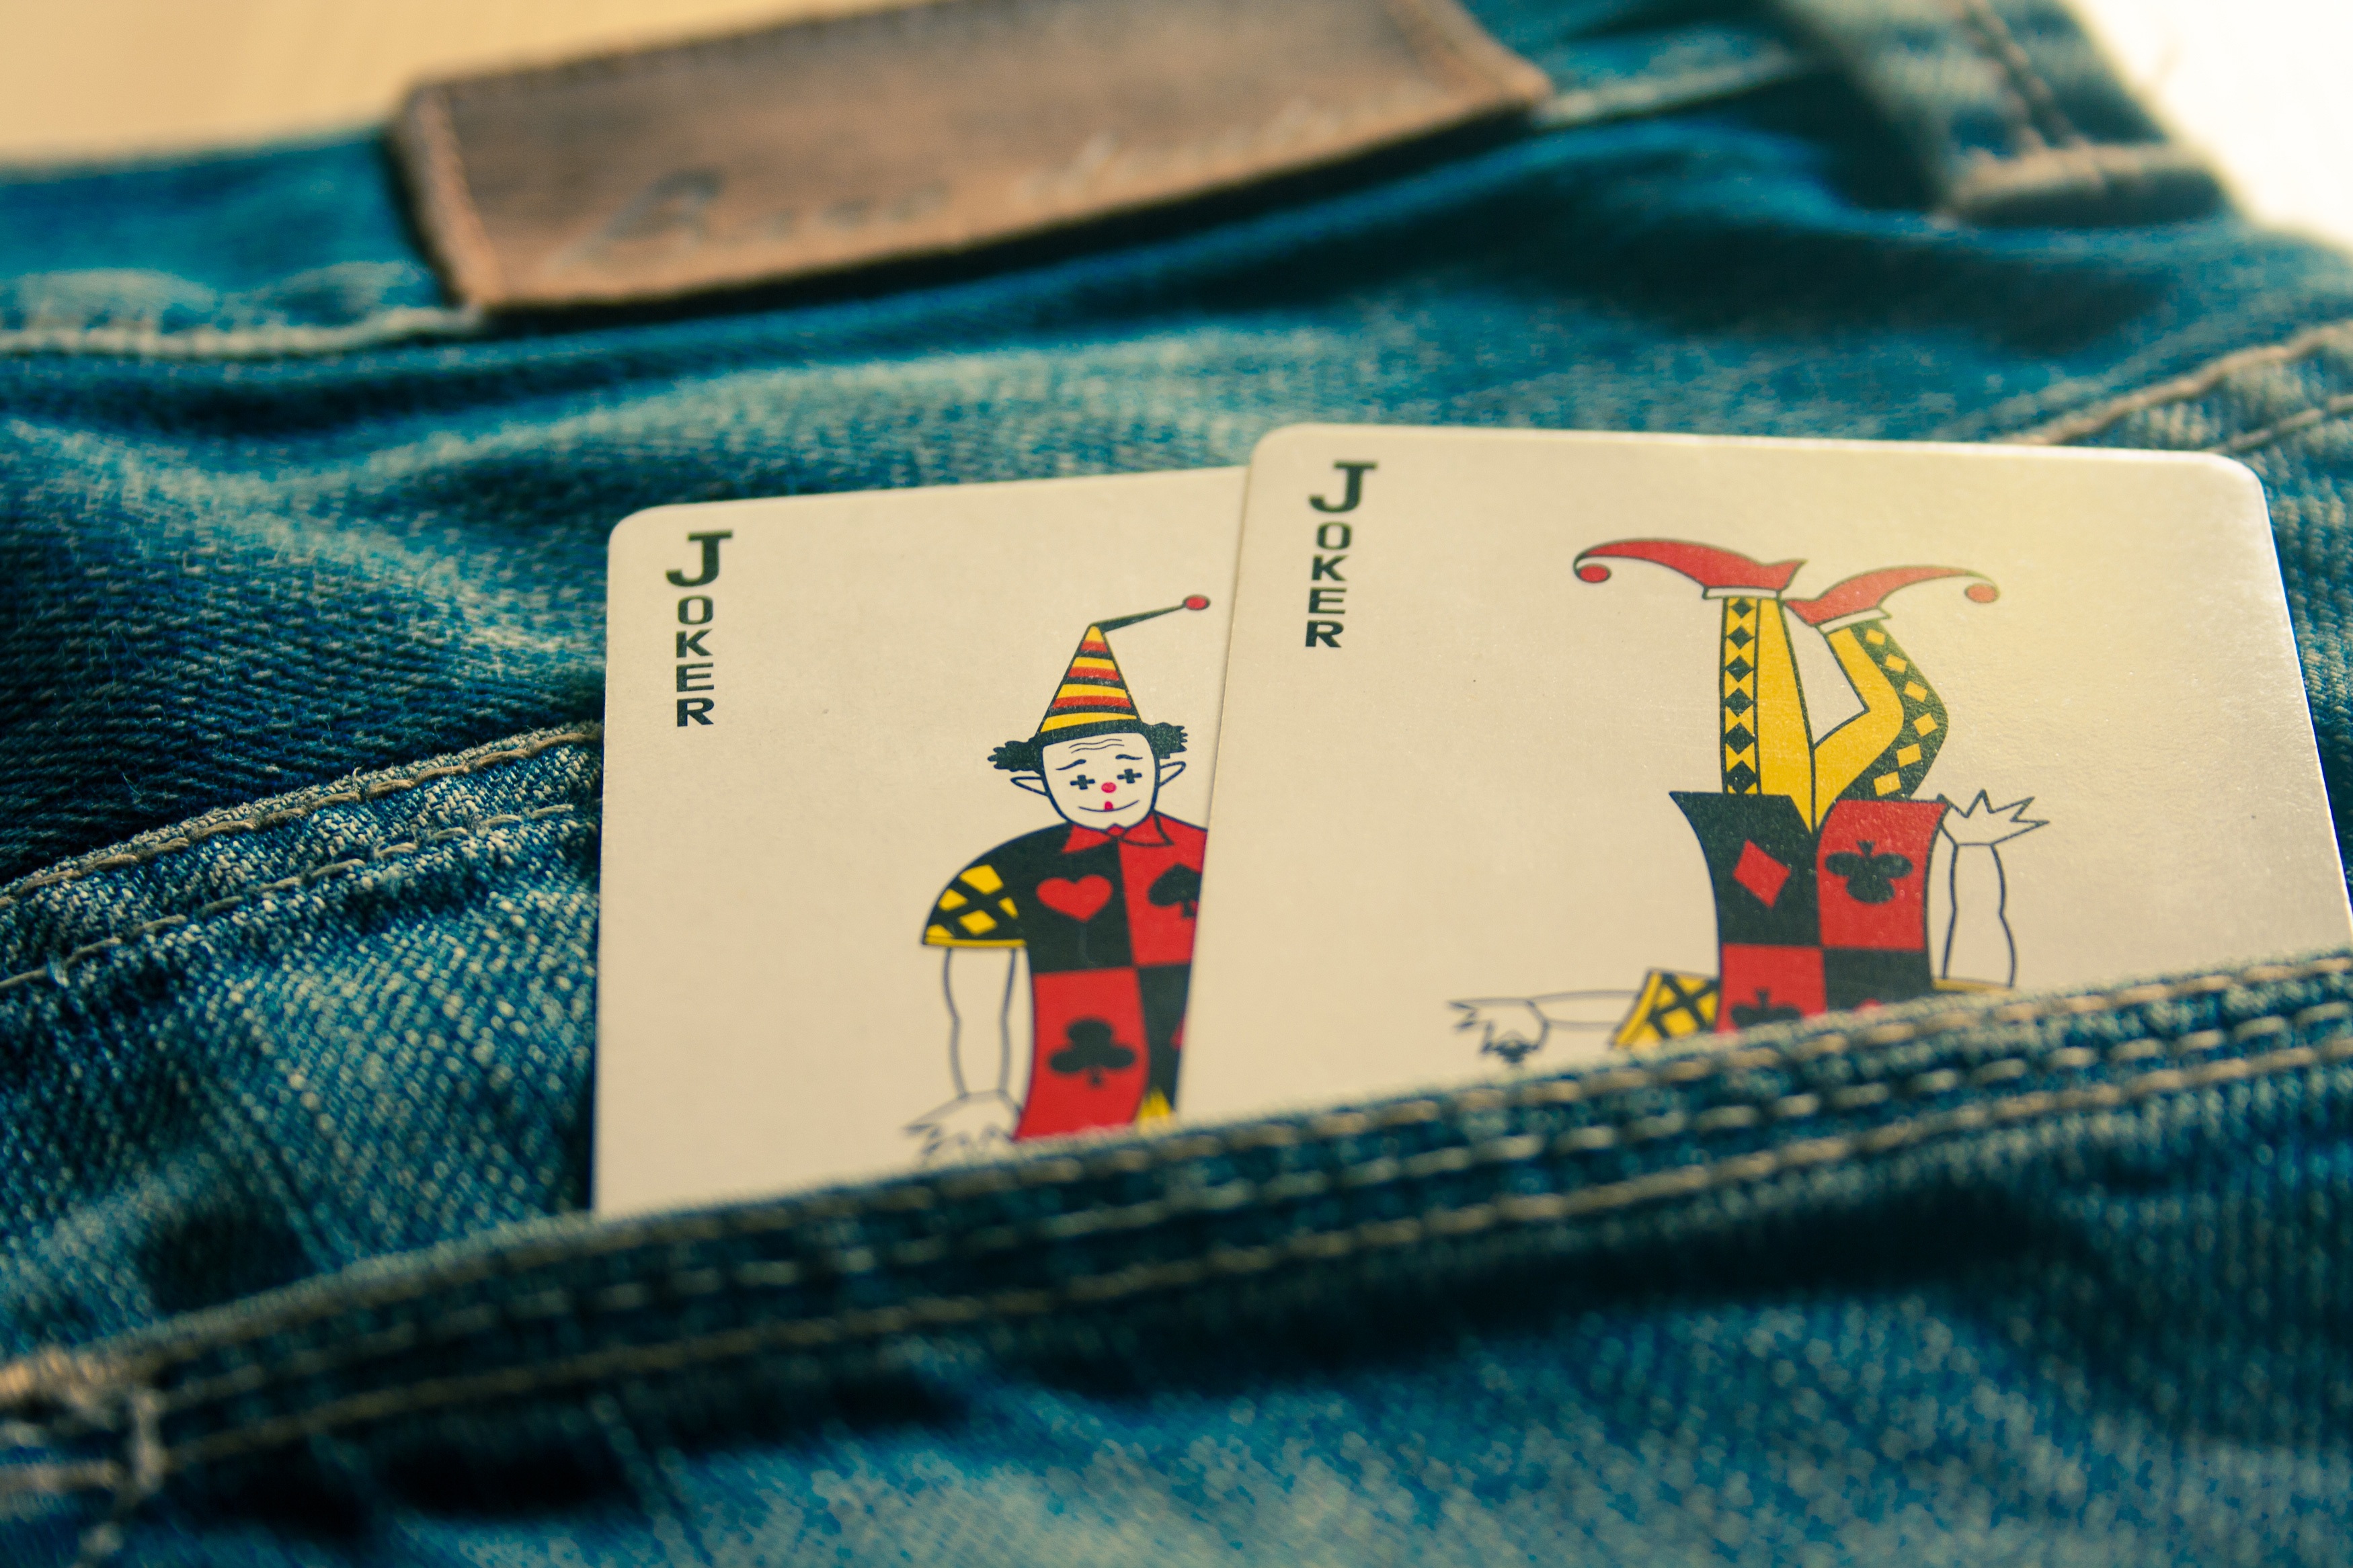
jeans, fashion, blue, clothing, cloth, material, denim, garment, fabric, trousers, pants, textile, cards, art, design, apparel, style, joker, indigo, fiber, cotton, clothes, casual, wear, stitch, pocket, washed, seam